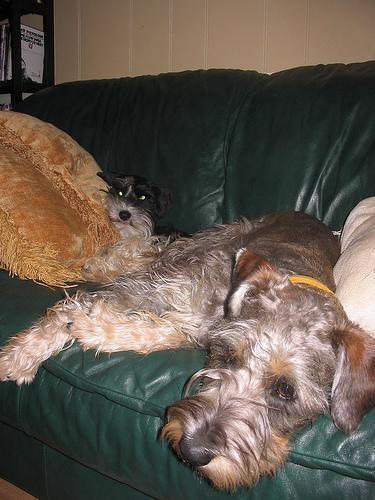
standard_schnauzer